Kingsbrook Jewish Medical Center

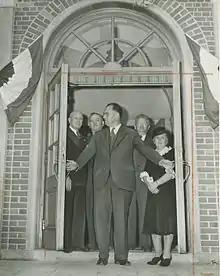
President Abraham S. Singer officially opening the Anna J. Freeman Pavilion on September 29, 1940.

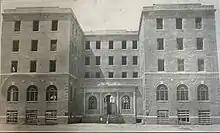
Anna J. Freeman Pavilion

The first mention of a plan to construct a third building was announced on May 17, 1936, by Max Blumberg in a ceremonial event which dedicated a new 40 bed ward and the unveiling of a name change for the hospital. Max Blumberg said, "We will now be able to accommodate 500 patients, which is still not nearly enough to meet the needs of Brooklyn. Therefore the home has bought the property immediately adjoining its grounds at Rutland Road and East 49th street and is planning to construct a new building to produce facilities for the care of 250 crippled children." Construction was initially planned in January 1937 but began in July of that year. The architect was Tobias Goldstone, who designed the original structure to be six stories and estimated its completion in nine months at an estimated cost of $150,000. Due to several factors, the building ended up costing $250,000 and was redesigned to be four stories. The money was to be raised by contributions and donations through fund raising bazaars, dinners, and other planned events.